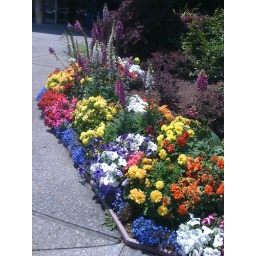
Beautiful flowers in front of our office building